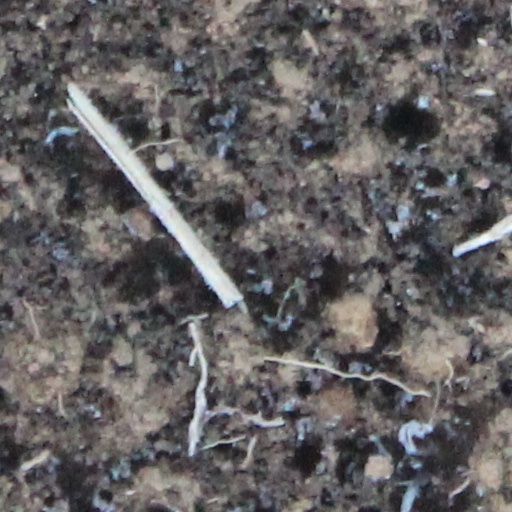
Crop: wheat